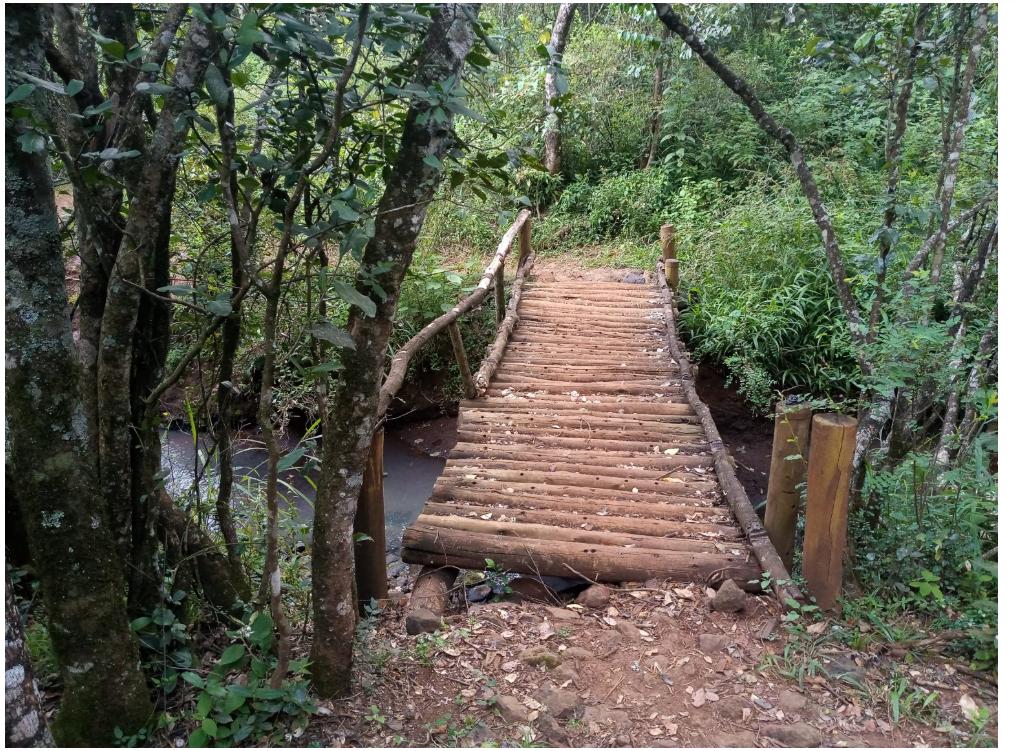
Hili ni daraja dogo la miti. Daraja hili lipo katika msitu mkubwa, mto mdogo umekatisha katika msitu huu.